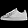
Label: Sneaker